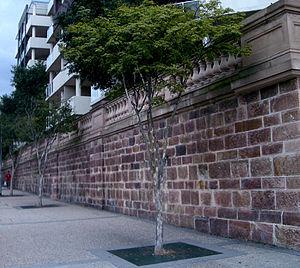
La cathédrale du Saint-Nom de Brisbane désigne un projet imaginé par l'archevêque de Brisbane James Duhig au début des années 1920. Dans l'esprit de son concepteur, il s'agissait de fonder une nouvelle cathédrale surpassant par ses dimensions les autres églises de la ville, à commencer par la cathédrale Saint-Étienne, alors toujours inachevée.